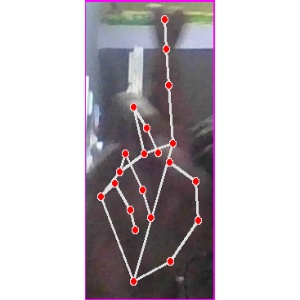
अक्षर: र